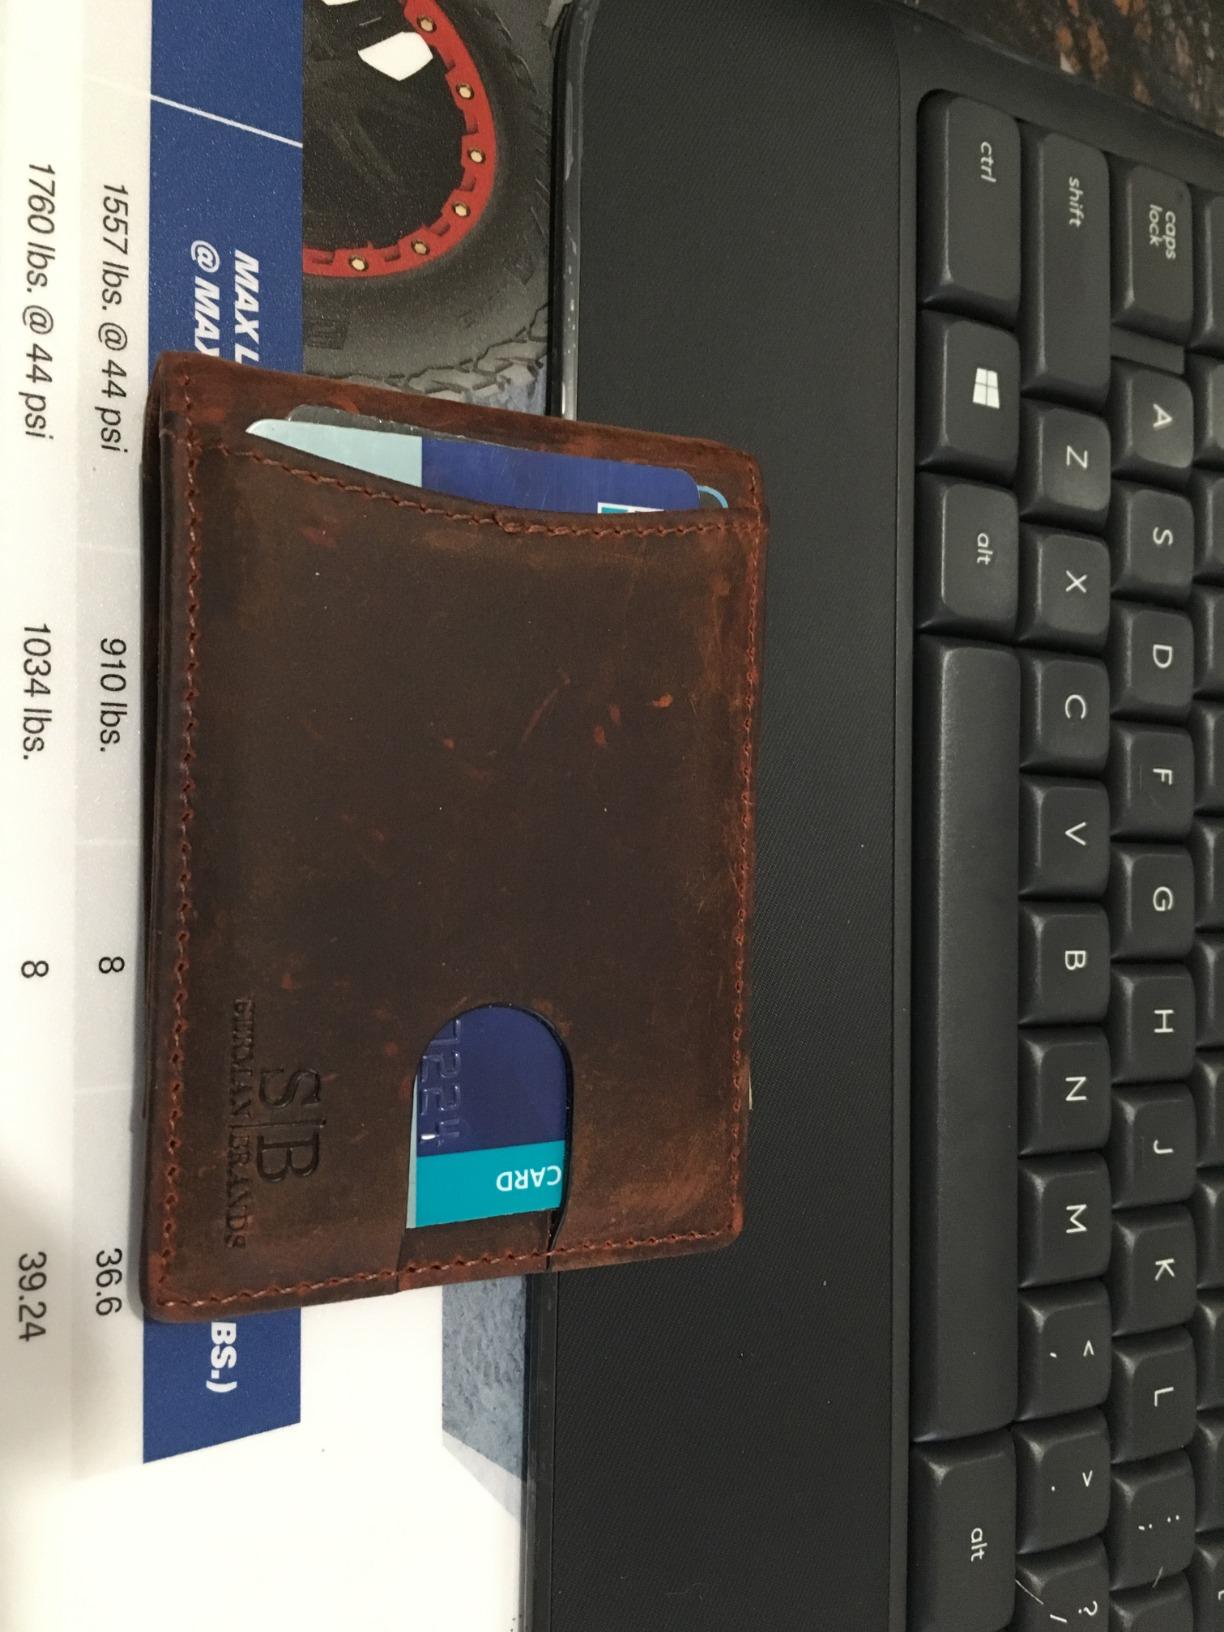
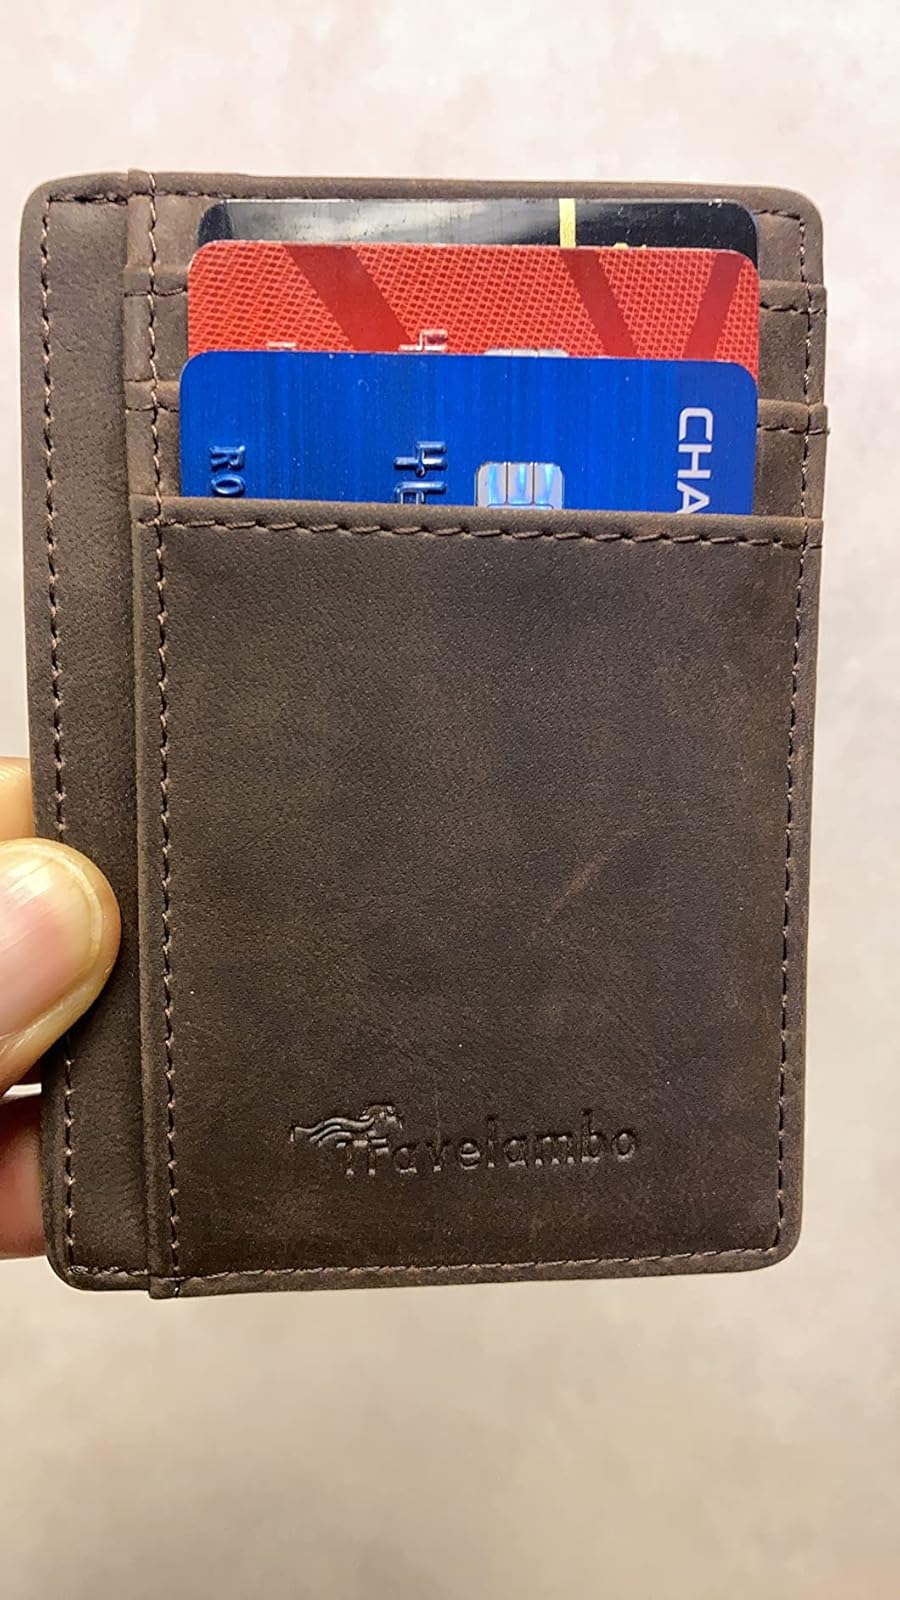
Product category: accessories_wallet
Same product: no